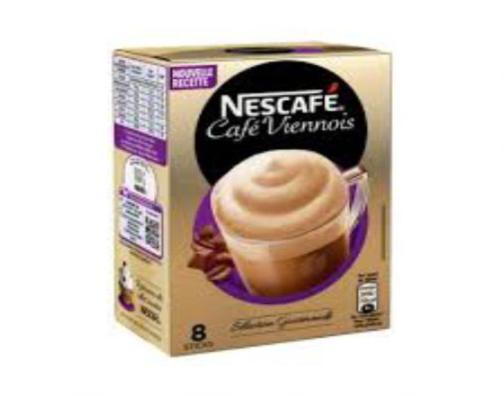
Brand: le viennois
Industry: Food